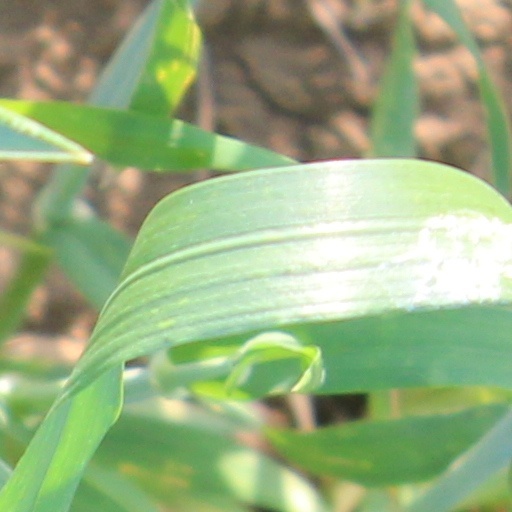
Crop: wheat